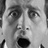
Emotion: surprise